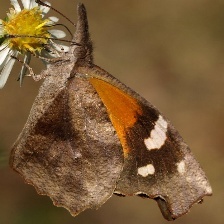
Species: AMERICAN SNOOT